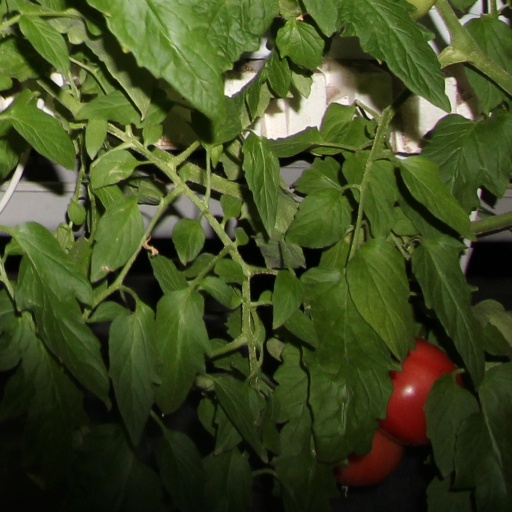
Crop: tomato